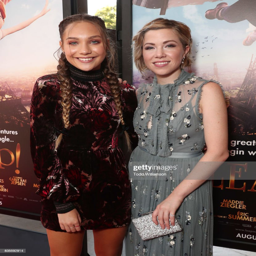
actor and pop artist attend the premiere at .